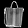
Label: Bag